Leave It to Jane

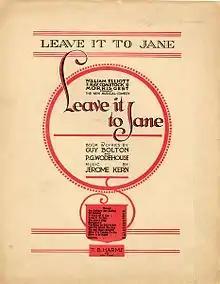
Sheet music from the title song

Leave It to Jane is a musical in two acts, with music by Jerome Kern and book and lyrics by Guy Bolton and P. G. Wodehouse, based on the 1904 play "The College Widow", by George Ade. The story concerns the football rivalry between Atwater College and Bingham College, and satirizes college life in a Midwestern U.S. town. A star halfback, Billy, forsakes his father's alma mater, Bingham, to play at Atwater, to be near the seductive Jane, the daughter of Atwater's president.